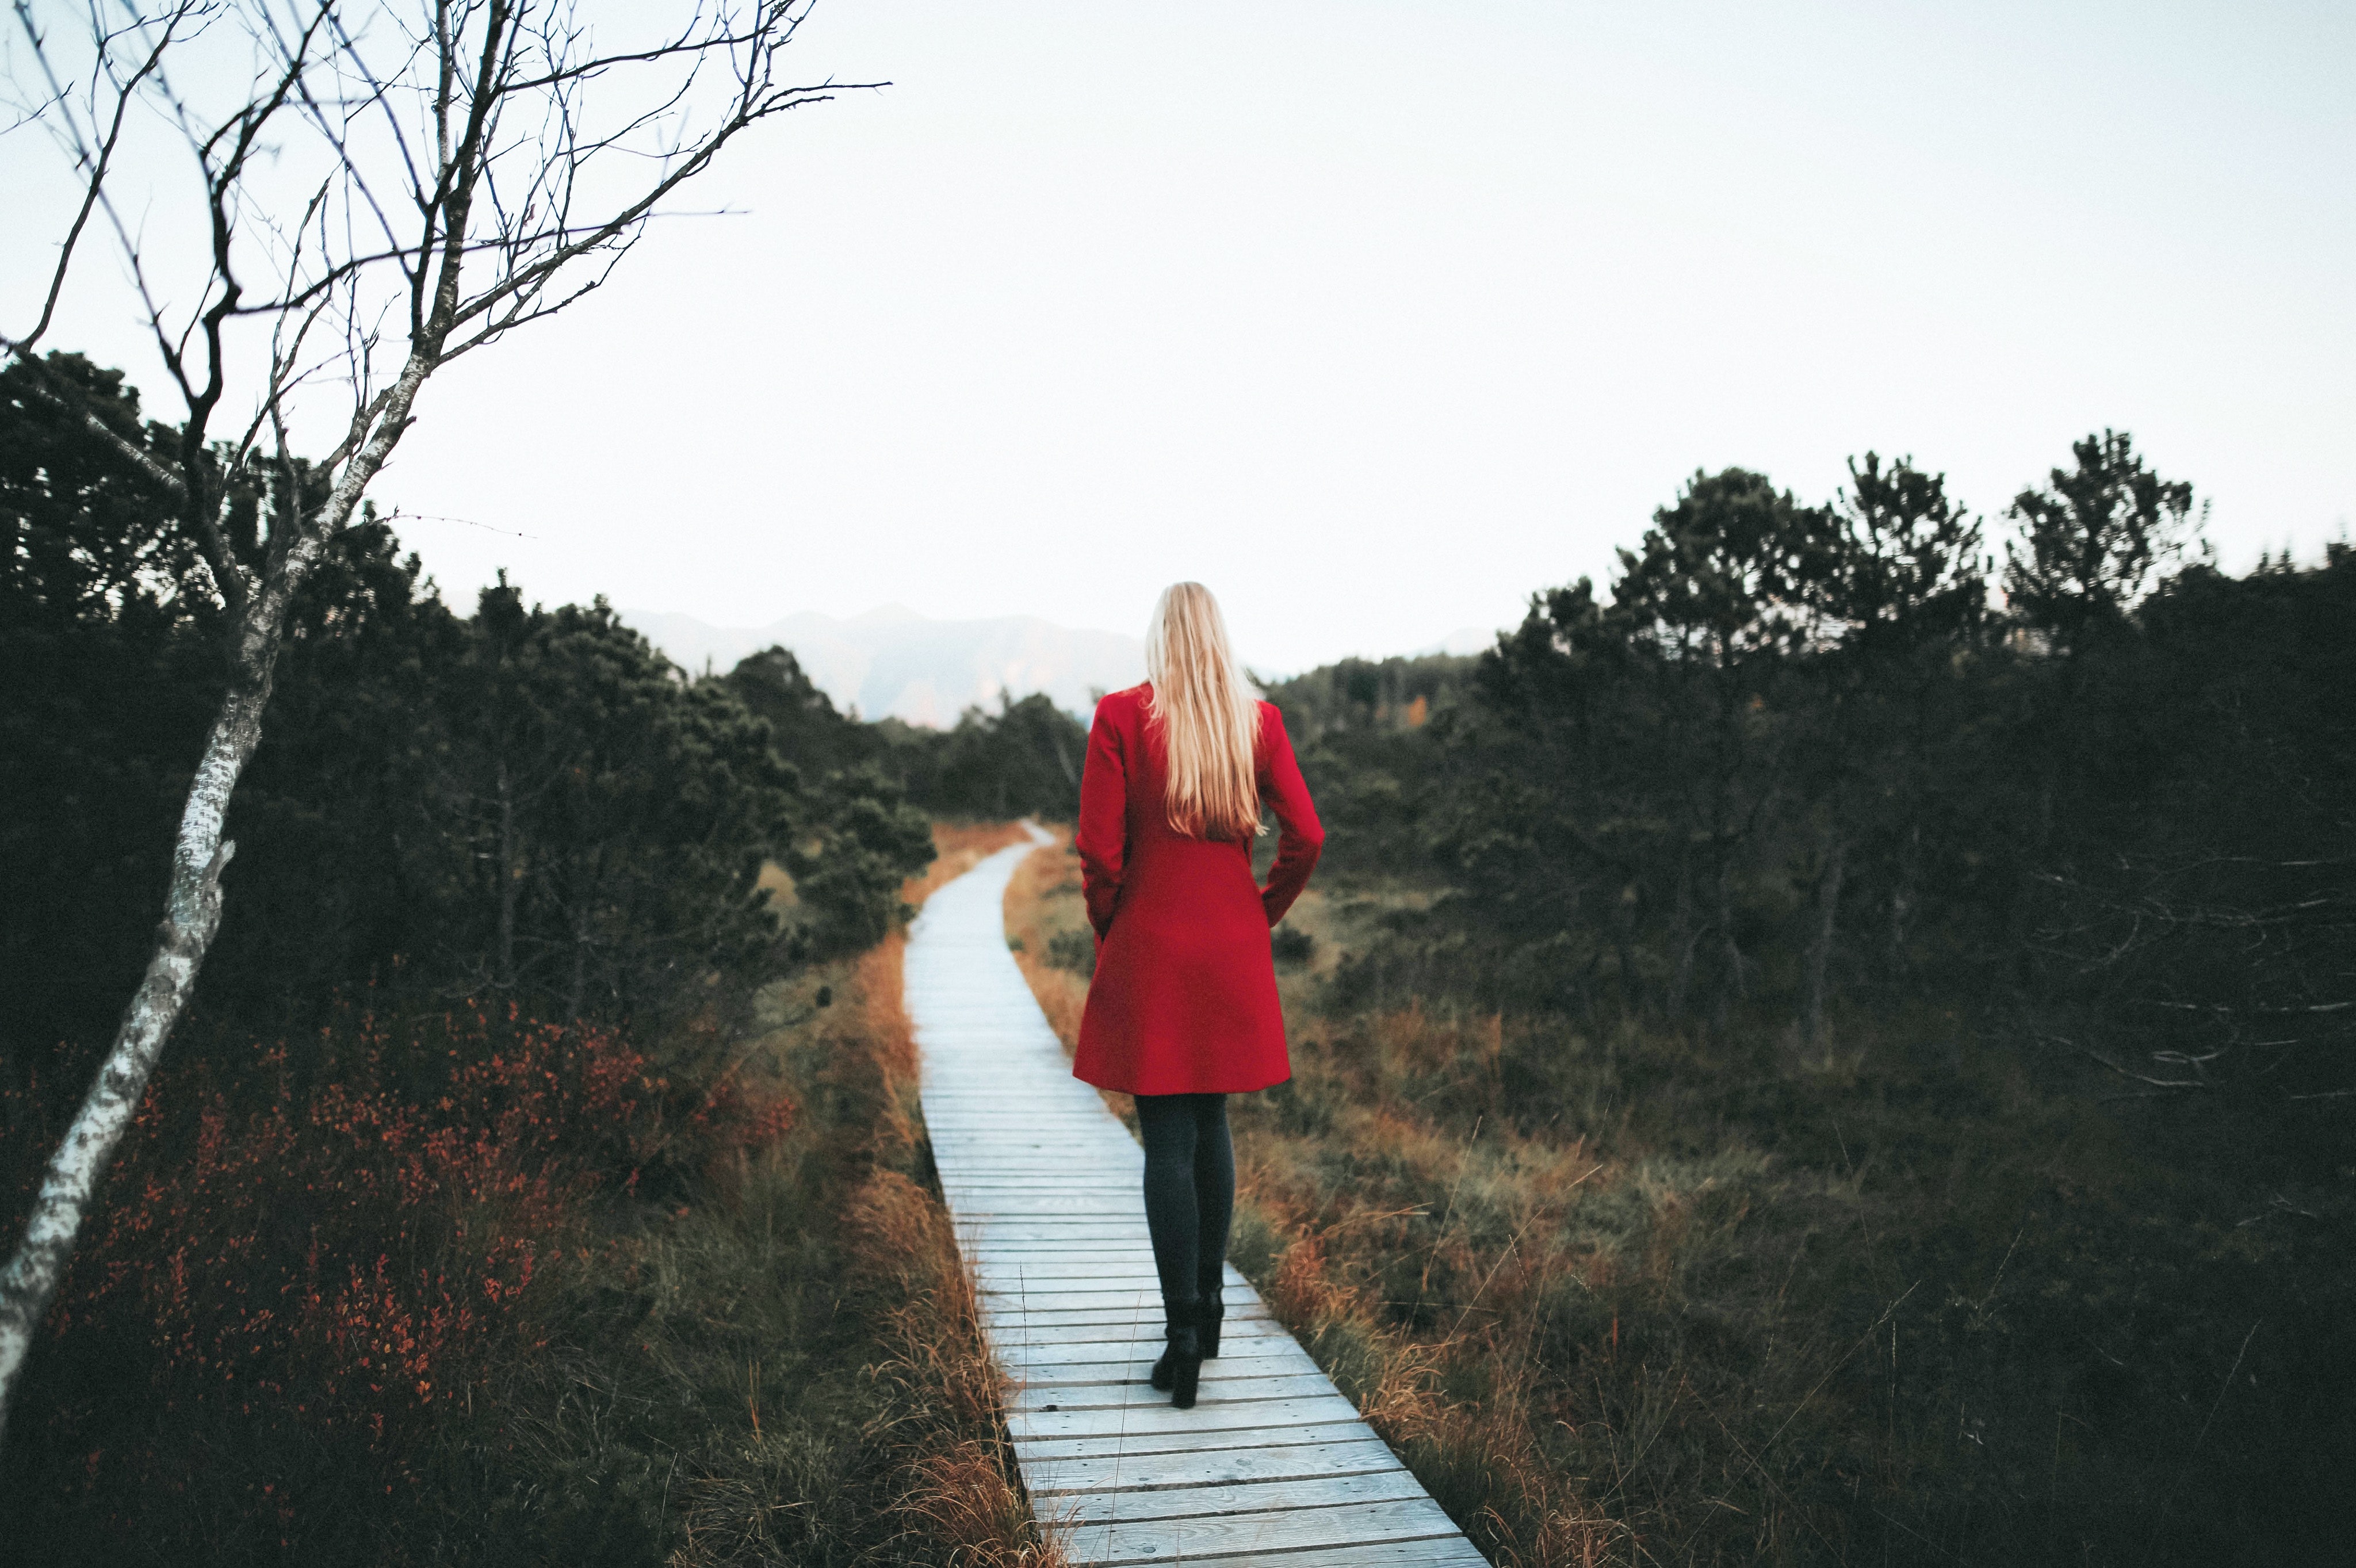
photograph, red, standing, tree, photography, sky, fun, outerwear, dress, walkway, leisure, walking